Pete Orr

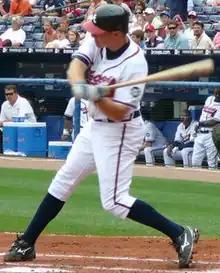
Orr with the Braves in June 2007

Peterson Thomas "Pete" Orr (born June 8, 1979) is a Canadian former professional baseball infielder. He played in Major League Baseball (MLB) for the Atlanta Braves, Washington Nationals and Philadelphia Phillies.